Karim Ziad

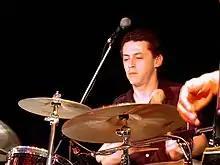
Karim Ziad performing in Munich in 2002

Karim Ziad (born 1966) is an Algerian musician. A percussionist, drummer, singer and composer, he has been influenced both by other North African musicians and by jazz. Ziad was involved in a hard rock band in his youth in Algiers, before moving to Paris to study biology, where he became a jazz drummer for Cheb Mami, Khaled and Idir, among others.